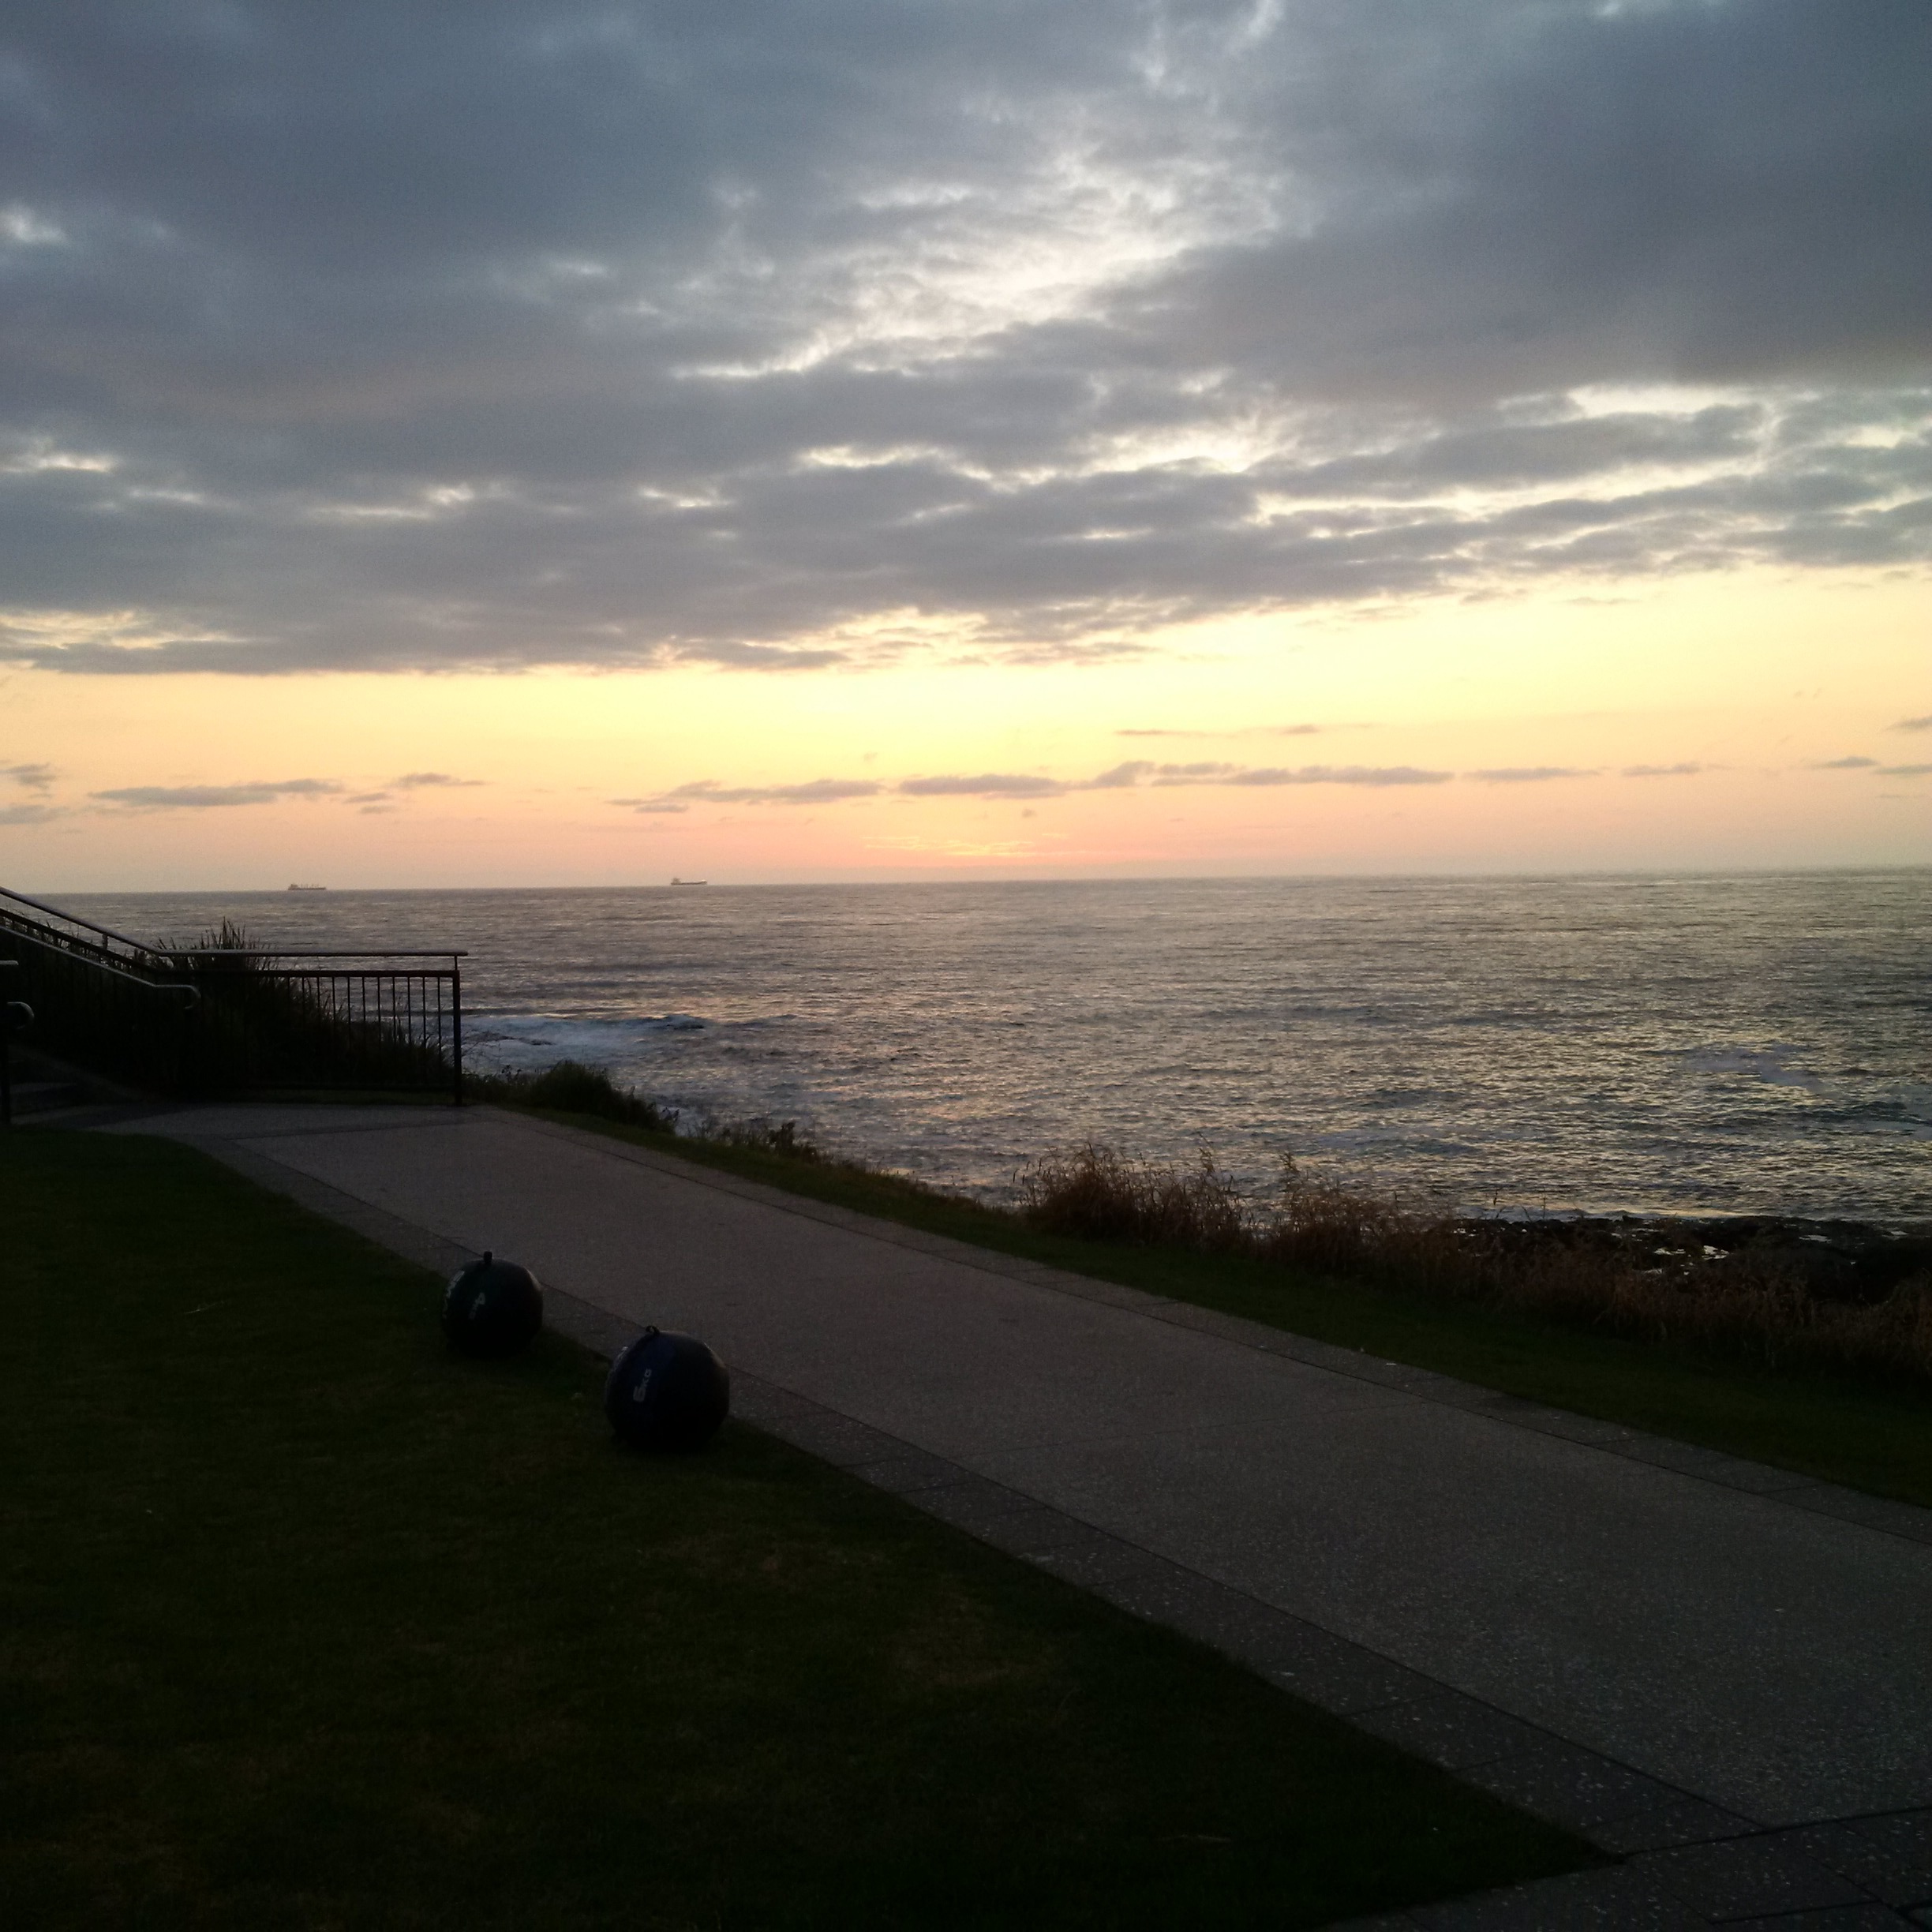
beach, sea, coast, ocean, horizon, cloud, sky, sun, sunrise, sunset, sunlight, morning, shore, wave, dawn, dusk, evening, reflection, bay, body of water